NBCNews.com

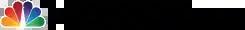
NBCNews.com logo used from 2012 until 2018

On February 5, 2014, a major redesign of NBCNews.com was introduced; NBC News president Deborah Turness explained that the new design is intended to "[tear] down the walls that traditionally have divided TV and digital", by emphasizing multimedia content, original features, and more original reporting from NBC News personalities. The new site uses a responsive design with an infinite scrolling grid of stories, along with new original features such as "Know It All", "The Debunker", and "Show Me".